Carlos Salazar Castro

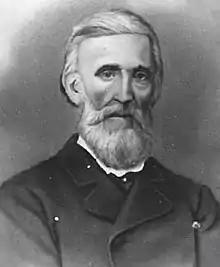
Carlos Salazar, Chief of State of El Salvador (1834) and of Guatemala (1839)

Carlos Salazar Castro (1800 in San Salvador, El Salvador – July 23, 1867 in San José, Costa Rica) was a Central American military officer and Liberal politician. Briefly in 1834 he was provisional president of El Salvador, and in 1839 he was provisional president of Guatemala.